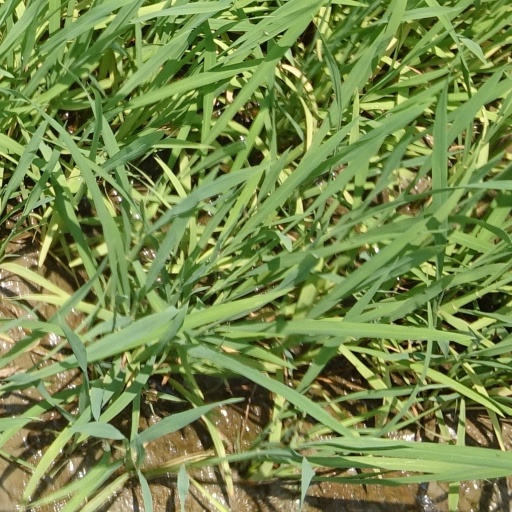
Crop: rice